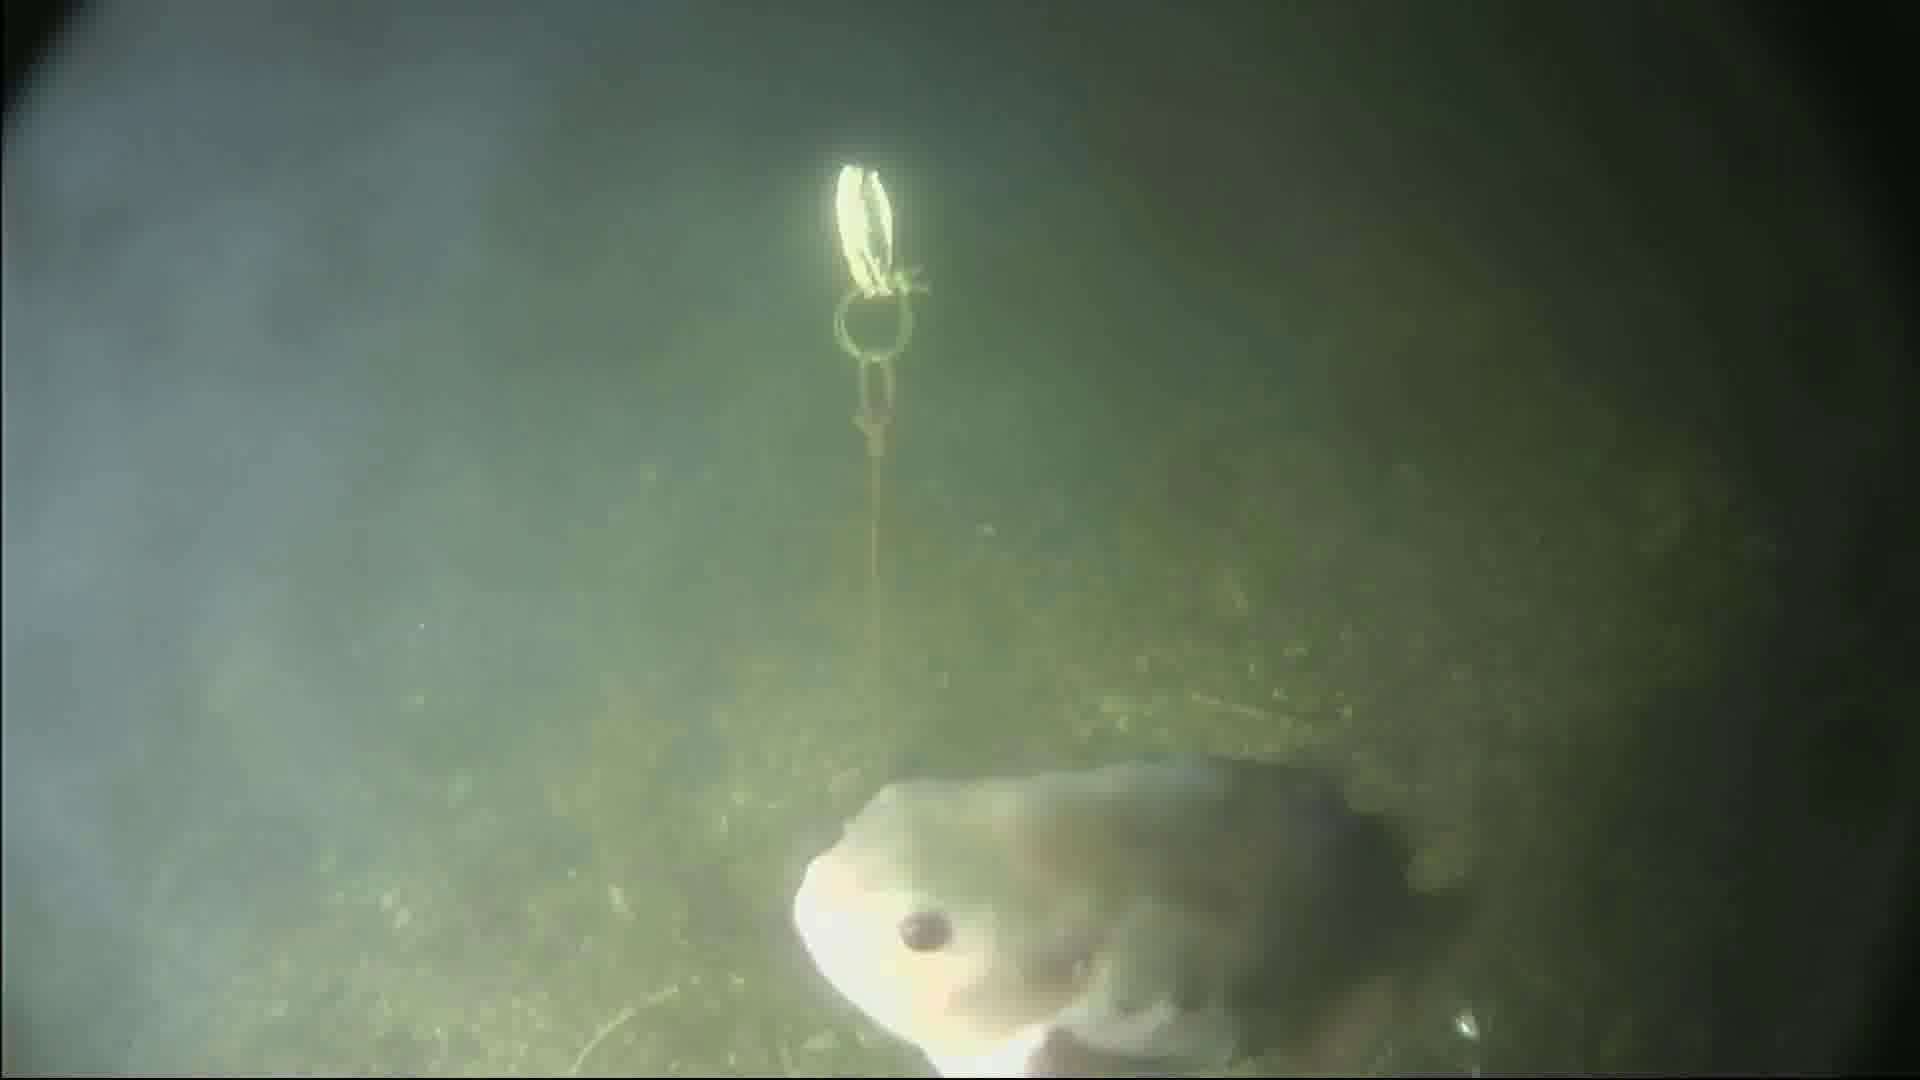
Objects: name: fish